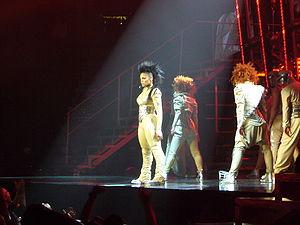
Une icône gay ou icône gaie est une personnalité historique ou contemporaine particulièrement appréciée en termes de popularité et de référence dans la communauté LGBT.
What Have You Done for Me Lately est le premier single extrait du troisième album studio de Janet Jackson intitulé Control. Ce single est sorti le 13 janvier 1986 et est écrit par Janet Jackson, Jimmy Jam et Terry Lewis. Au fur et à mesure de l'écriture, le titre fut modifié pour exprimer les sentiments de Jackson sur son sa récente annulation de mariage avec James DeBarge en 1985. Les paroles parlent de la frustration d'une femme avec son partenaire.